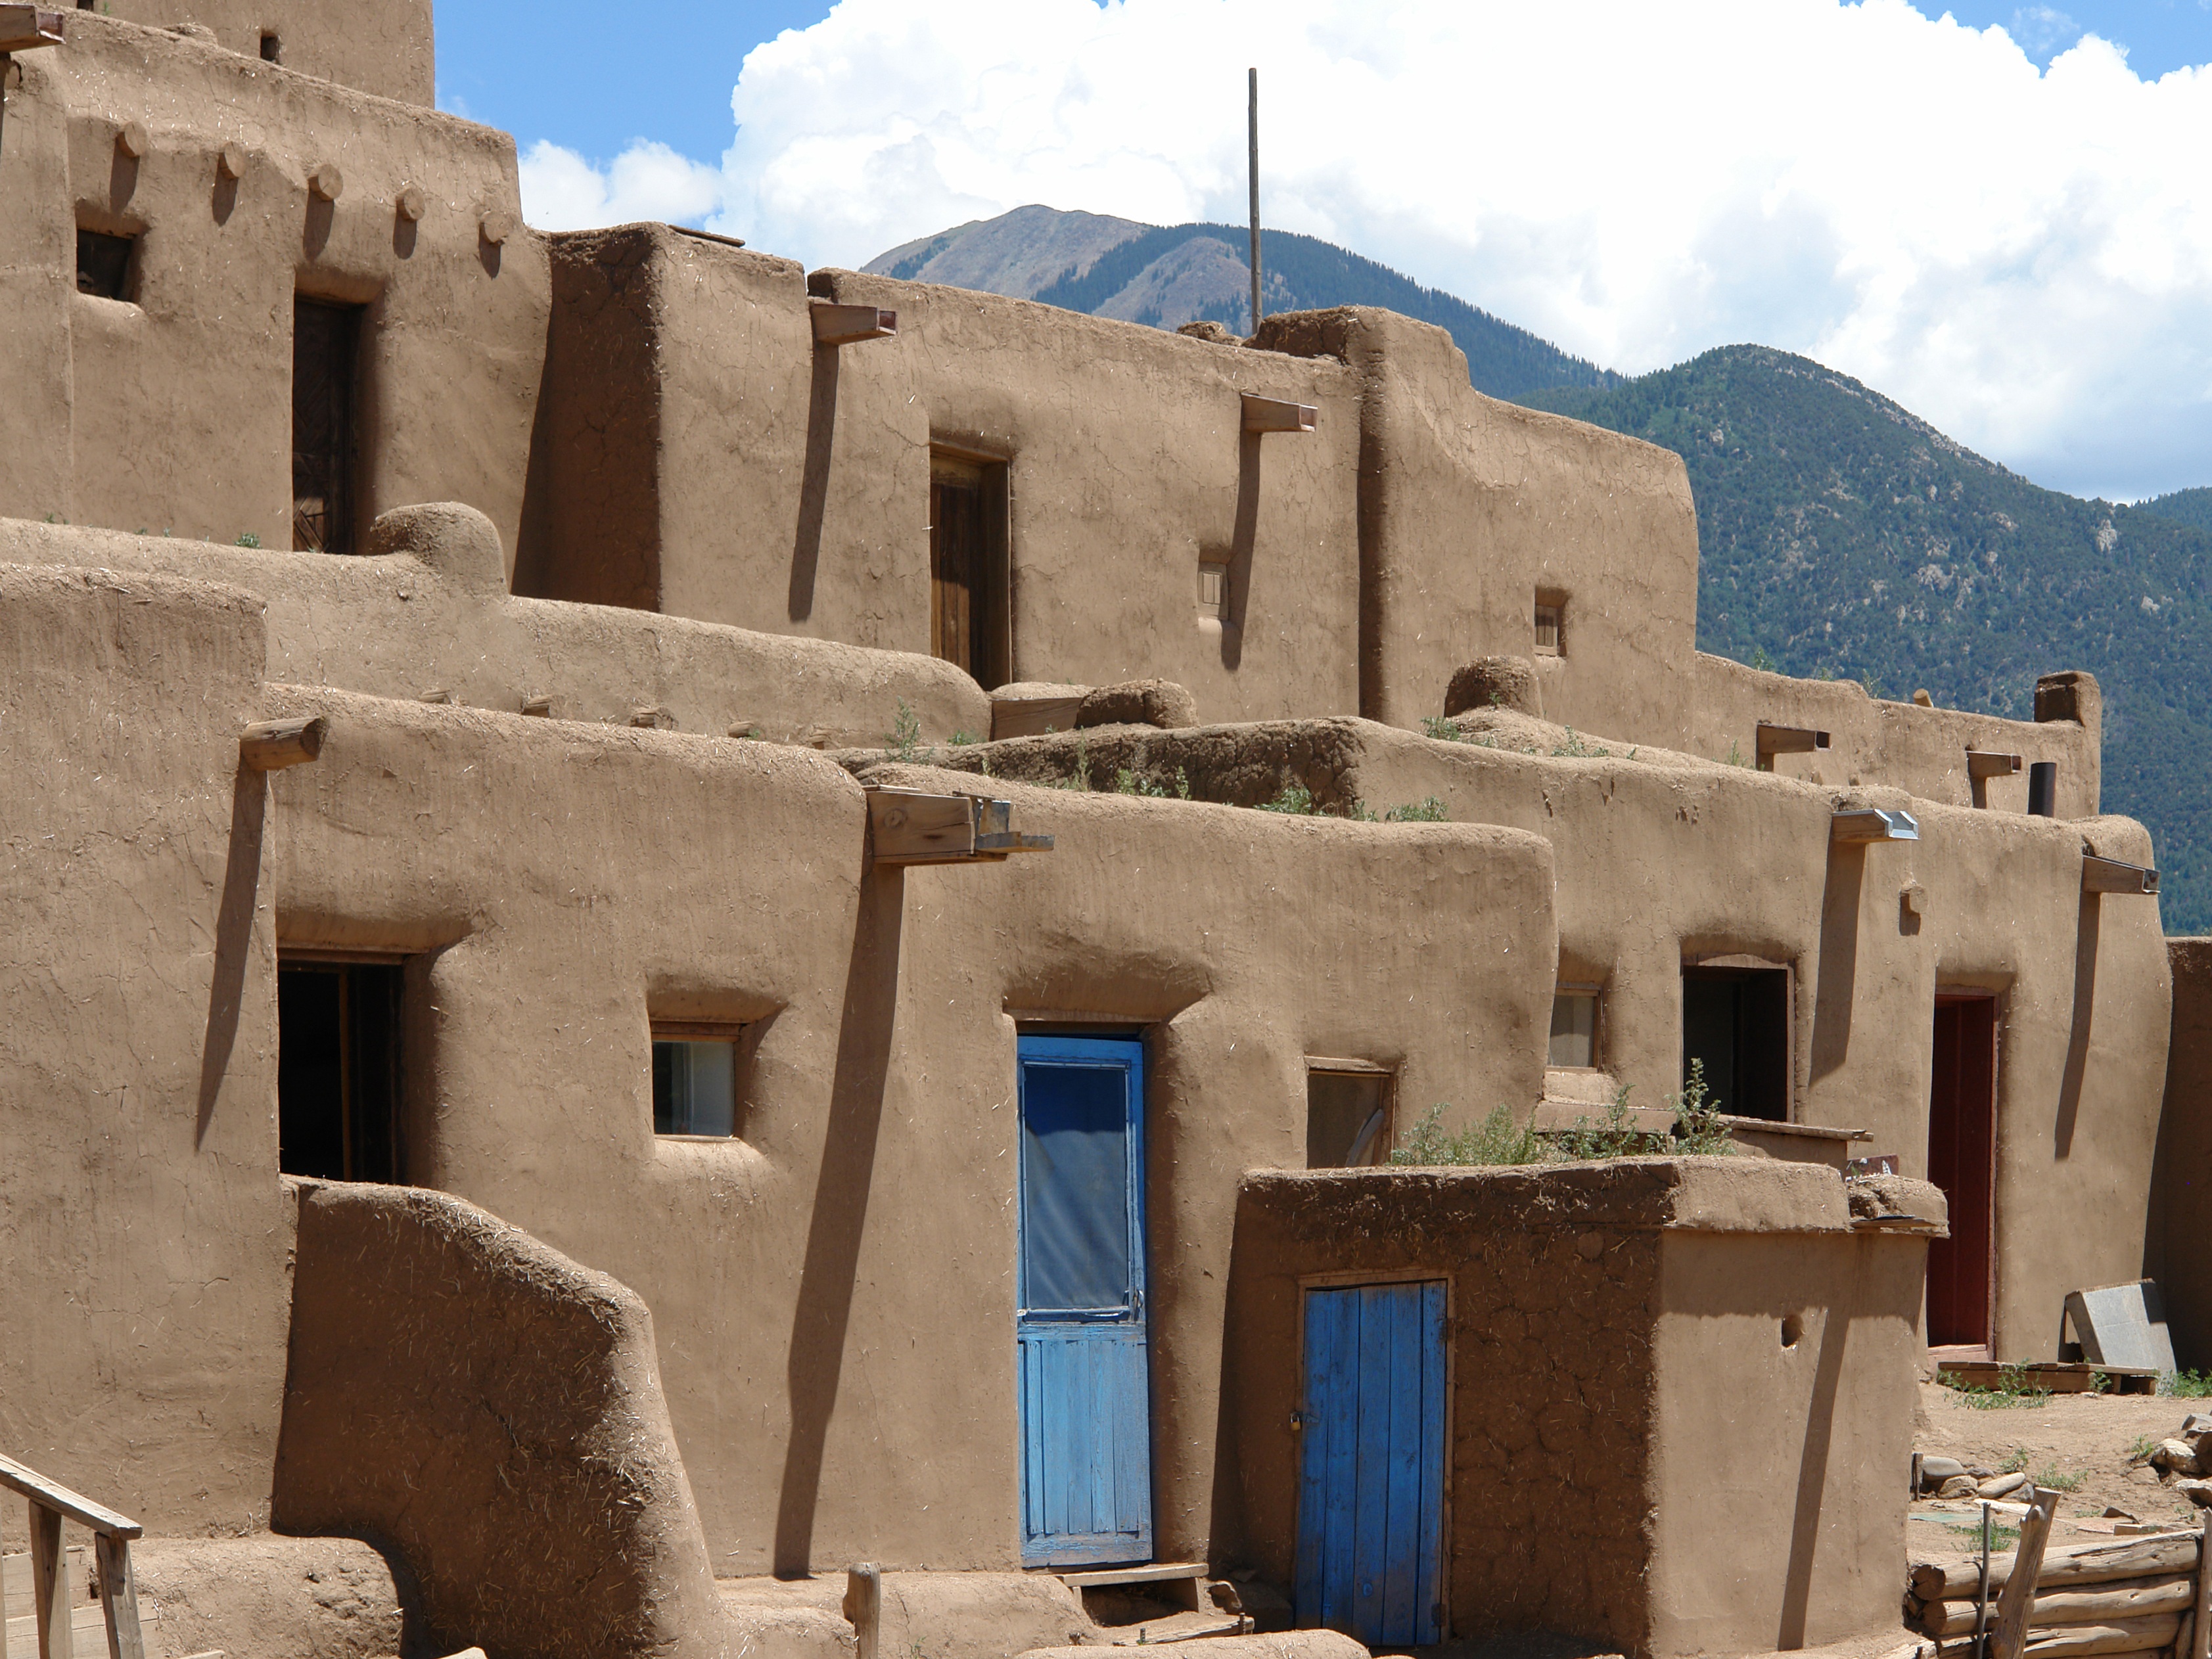
architecture, house, town, wall, travel, village, fortification, new mexico, pueblo, temple, ruins, monastery, history, historic site, ancient history, egyptian temple, ancient roman architecture